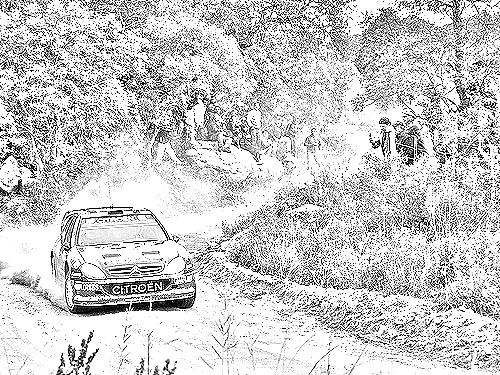
Portrait style: Sketch Portrait